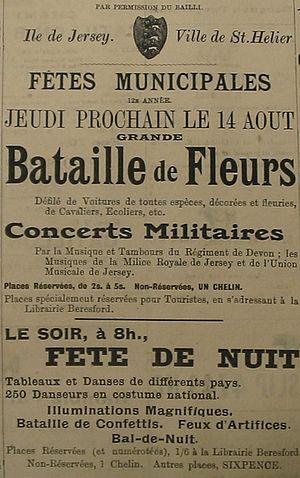
Bataille de Fleurs 1913 - La Chronique de Jersey
La bataille de fleurs de Jersey, est un carnaval estival qui a lieu le second jeudi du mois d'août depuis 1902 dans les rues de Saint-Hélier à Jersey.